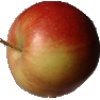
Label: Apple Red 2